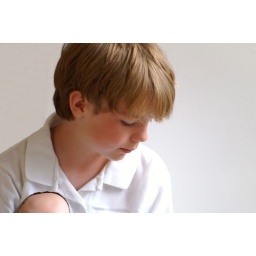
I liked the light close to the window for this portrait. I removed a disturbing feature in the wall behind him in Photoshop